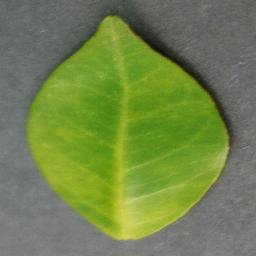
Label: Orange___Haunglongbing_(Citrus_greening)